Answer in natural language. How many Windows are visible in the scene? Choose between the following options: 4, 1, 2, 3 or 0
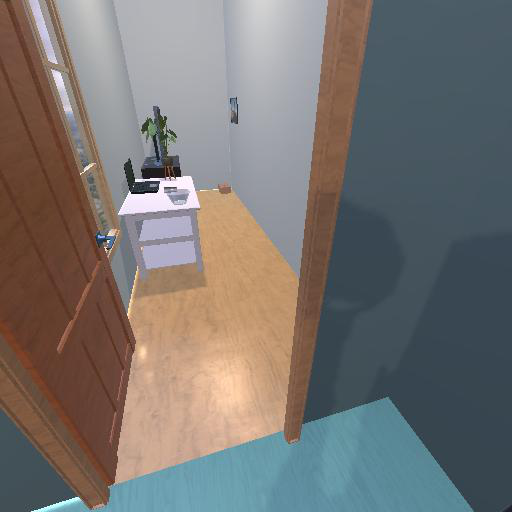
<answer>1</answer>